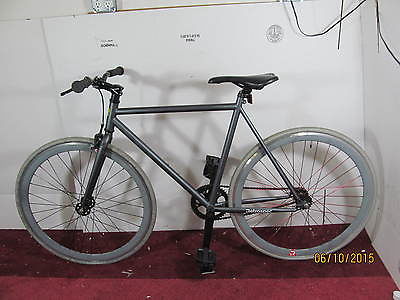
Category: bicycle